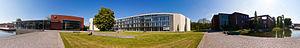
L' Institut Hasso Plattner, ou « Hasso-Plattner-Institut für Digital Engineering gGmbH » en allemand, ou en abrégé HPI, est un institut des technologies de l'information et la faculté d'ingénierie numérique de université de Potsdam. C'est en Allemagne la seule faculté universitaire entièrement financée par des fonds privés. L'enseignement et la recherche de HPI sont axés sur l'ingénierie des systèmes informatiques.